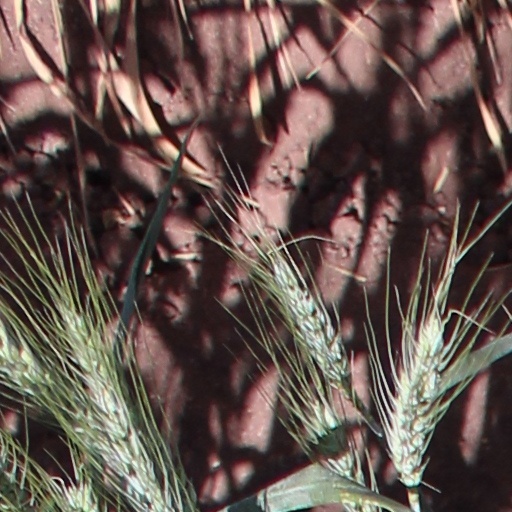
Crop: wheat